1977 Denver Broncos season

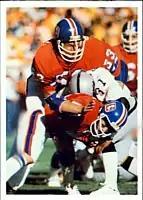
The Broncos, led by their famed Orange Crush Defense (pictured), defeated the Raiders in the AFC Championship Game to earn their first trip to the Super Bowl.

Near the end of the third quarter, Oakland finally caught a break when Garrett returned Dilts' 38-yard punt 4 yards to the Broncos 48-yard line. On the next play, Van Eeghen rushed for 13 yards. Following an incompletion, Stabler fired a pass to tight end Dave Casper, who made a falling catch, got back up, and took off for a 26-yard gain to the Denver 9. Two plays later, Stabler finished the drive with a 7-yard touchdown pass to Casper on the second play of the fourth quarter, cutting the score to 14–10. Denver responded by advancing the ball to the Raiders 11-yard line, only to have linebacker Floyd Rice intercept the ball from Morton and take it 11 yards back to the 22. Oakland now seemed primed to drive for a leading touchdown, but before they could get out of their own territory, Denver linebacker Bob Swenson made a clutch interception and returned the ball 14 yards to the Oakland 17-yard line. Two plays later, Moses made a sliding 12-yard catch of Morton's pass in the end zone, putting the Broncos ahead 20–10 after Turner's extra point was blocked. Oakland struck back with an 8-play, 74-yard drive to score on Casper's 17-yard touchdown catch to make it 20–17 with 3:16 left in regulation, but the Broncos' held the ball for the rest of the game and ran out the clock.